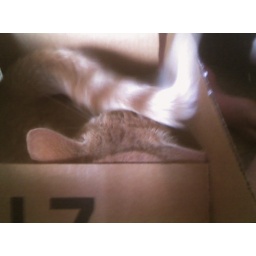
cat in a box